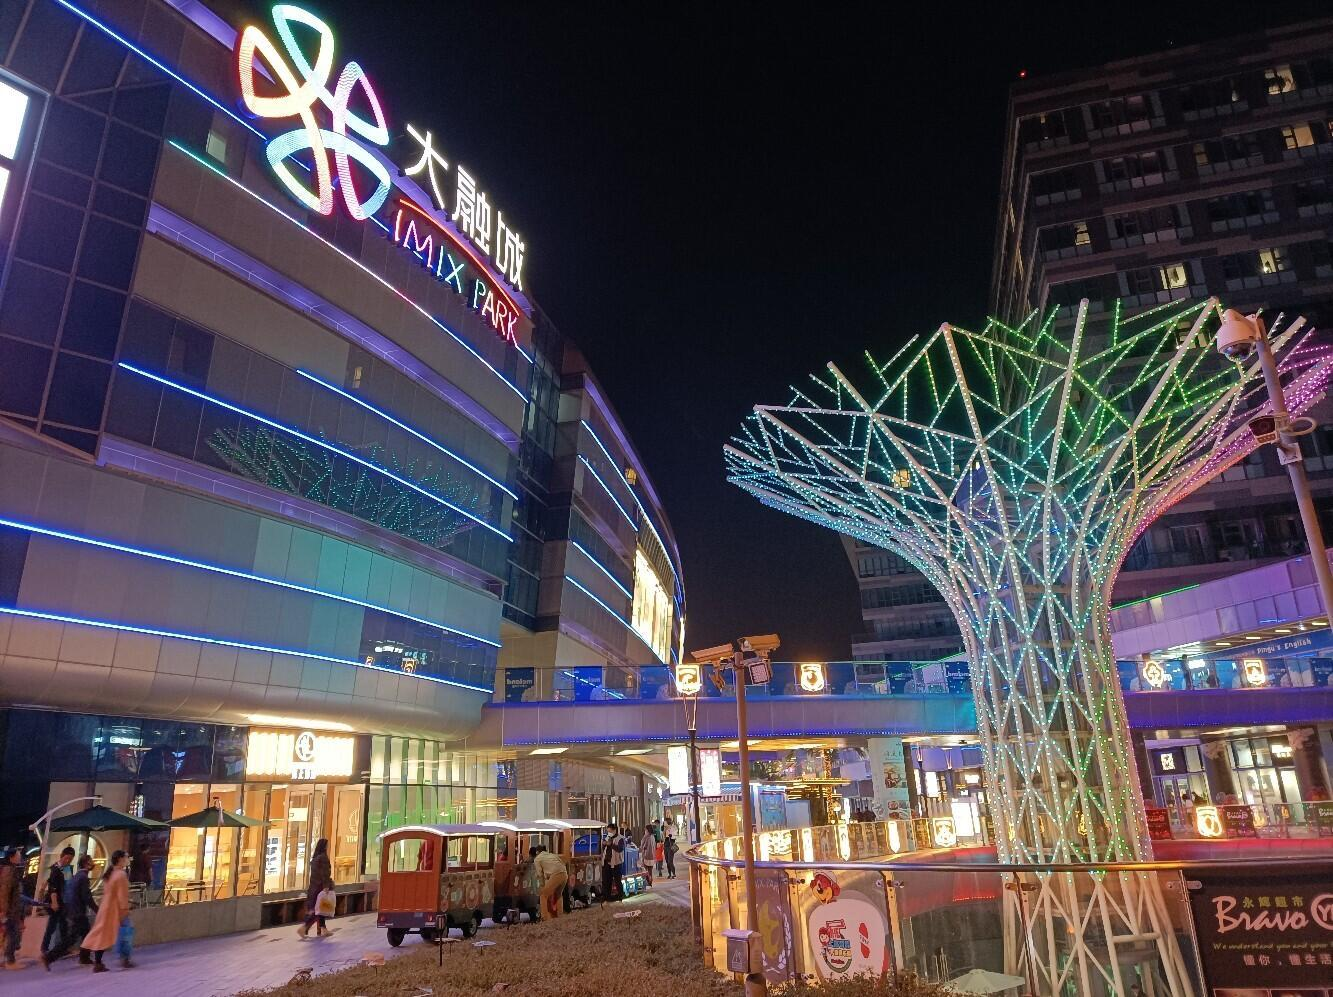
地标名称：静安大融城
所在城市：上海市·宝山区